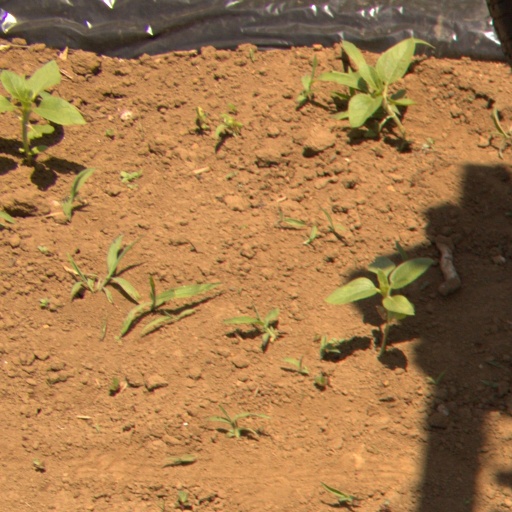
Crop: Jerusalem artichoke